Gala (apple)

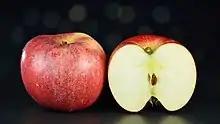
'Royal Gala' cultivar

Royal Gala is a Gala sport, patented by Stark in 1977, which produces redder fruits than the original cultivar. It is a pink-red dessert apple and is therefore usually eaten fresh. Royal Galas are usually harvested in early to late February in the southern hemisphere. In New Zealand, the pinker original Gala has almost disappeared as a commercial apple in favor of the darker-skinned Royal Gala.